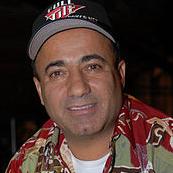
Age: 51